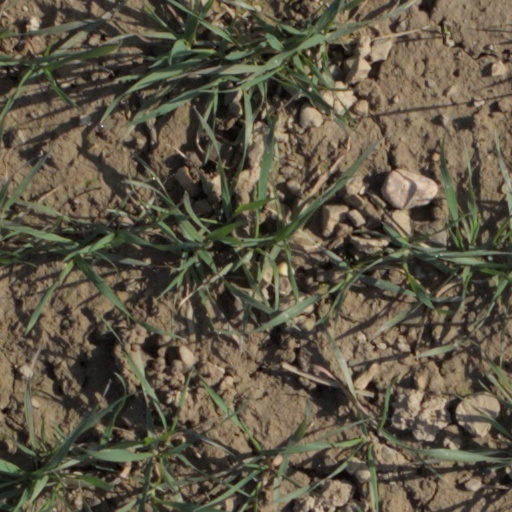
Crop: wheat